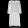
Label: Dress